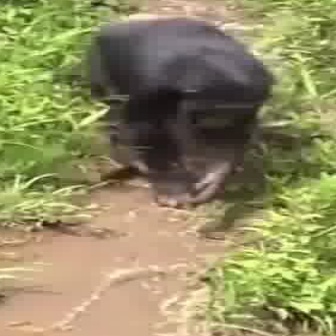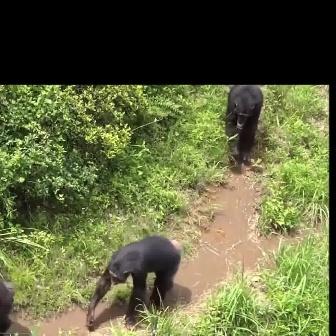
  Please identify the target specified by the bounding box [80,16,273,208] in the first image and locate it in the second image. Return the coordinates in [x_min,y_min,x_max,y_max] format.
Answer: [84,234,180,330]